Tariff-rate quota

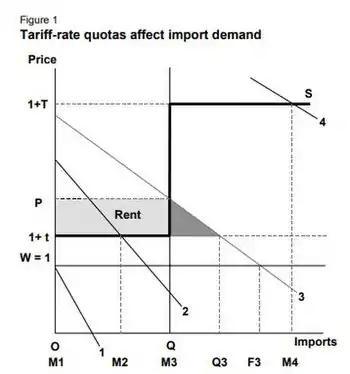
Tariff-rate quota and import demand

In a given period (normally one year), a lower in-quota tariff (t) is applied to the first Q units of imports and a higher out-of-quota tariff (T) is applied to all subsequent imports. If an out-of-quota tariff makes imports prohibitively expensive, it yields the same import volume as a traditional quota does. If the difference between domestic and international prices exceeds T, importers still make profit despite paying high out-of-quota tariff. In contrast, if a standard quota is in place, it is not possible to expand import volume over the restricted quantity (Q). In that case, a TRQ yields a higher volume of trade than does a standard quota; therefore, it is theoretically less restrictive than the latter.